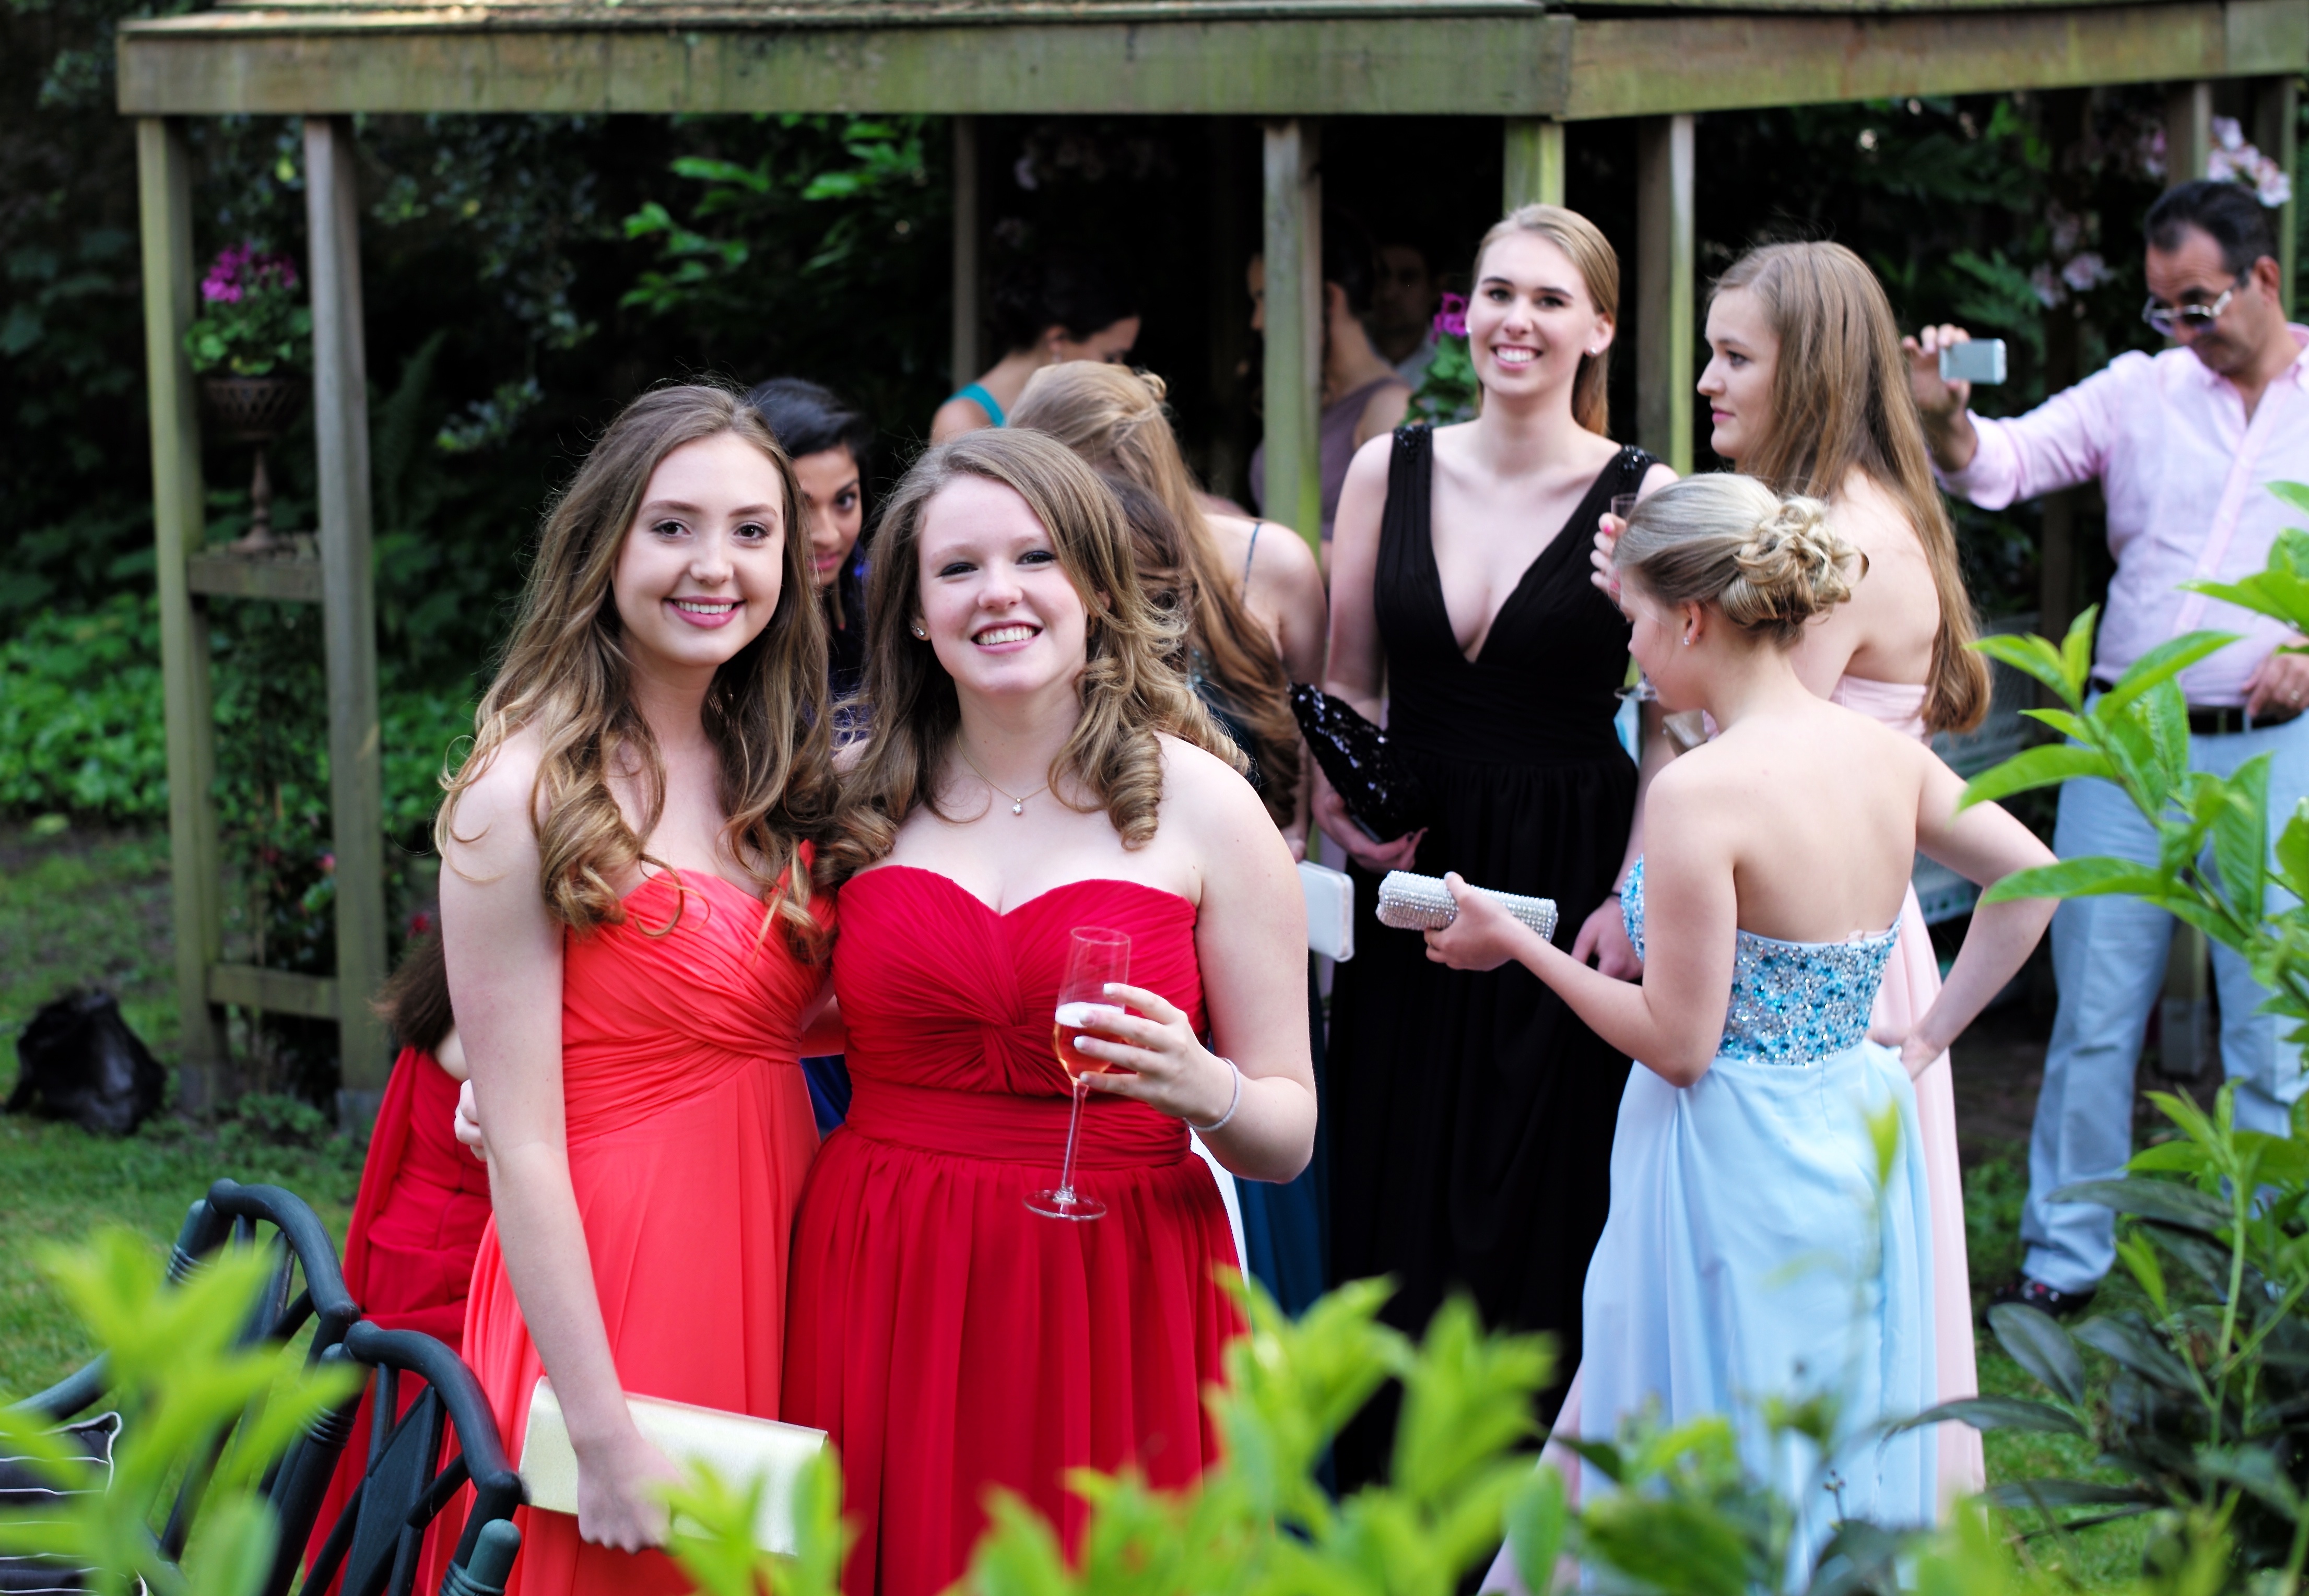
group, people, woman, flower, europe, portrait, spring, couple, garden, ash, wedding, bride, 2014, ceremony, holland, netherlands, m, 50mm, f14, party, highschool, leica, 240, summilux, wassenaar, prom, typ, bridesmaid, quinceanera, rehearsal dinner